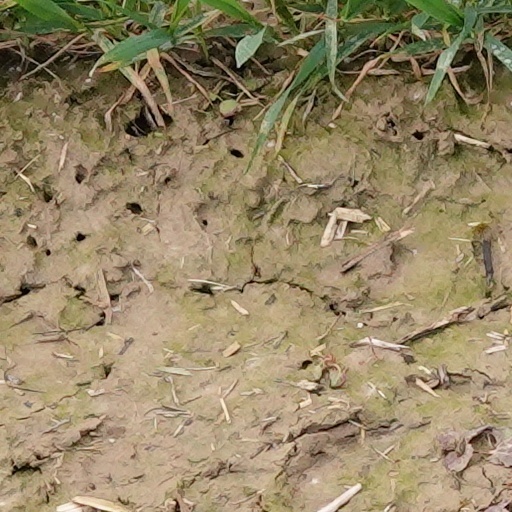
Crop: wheat